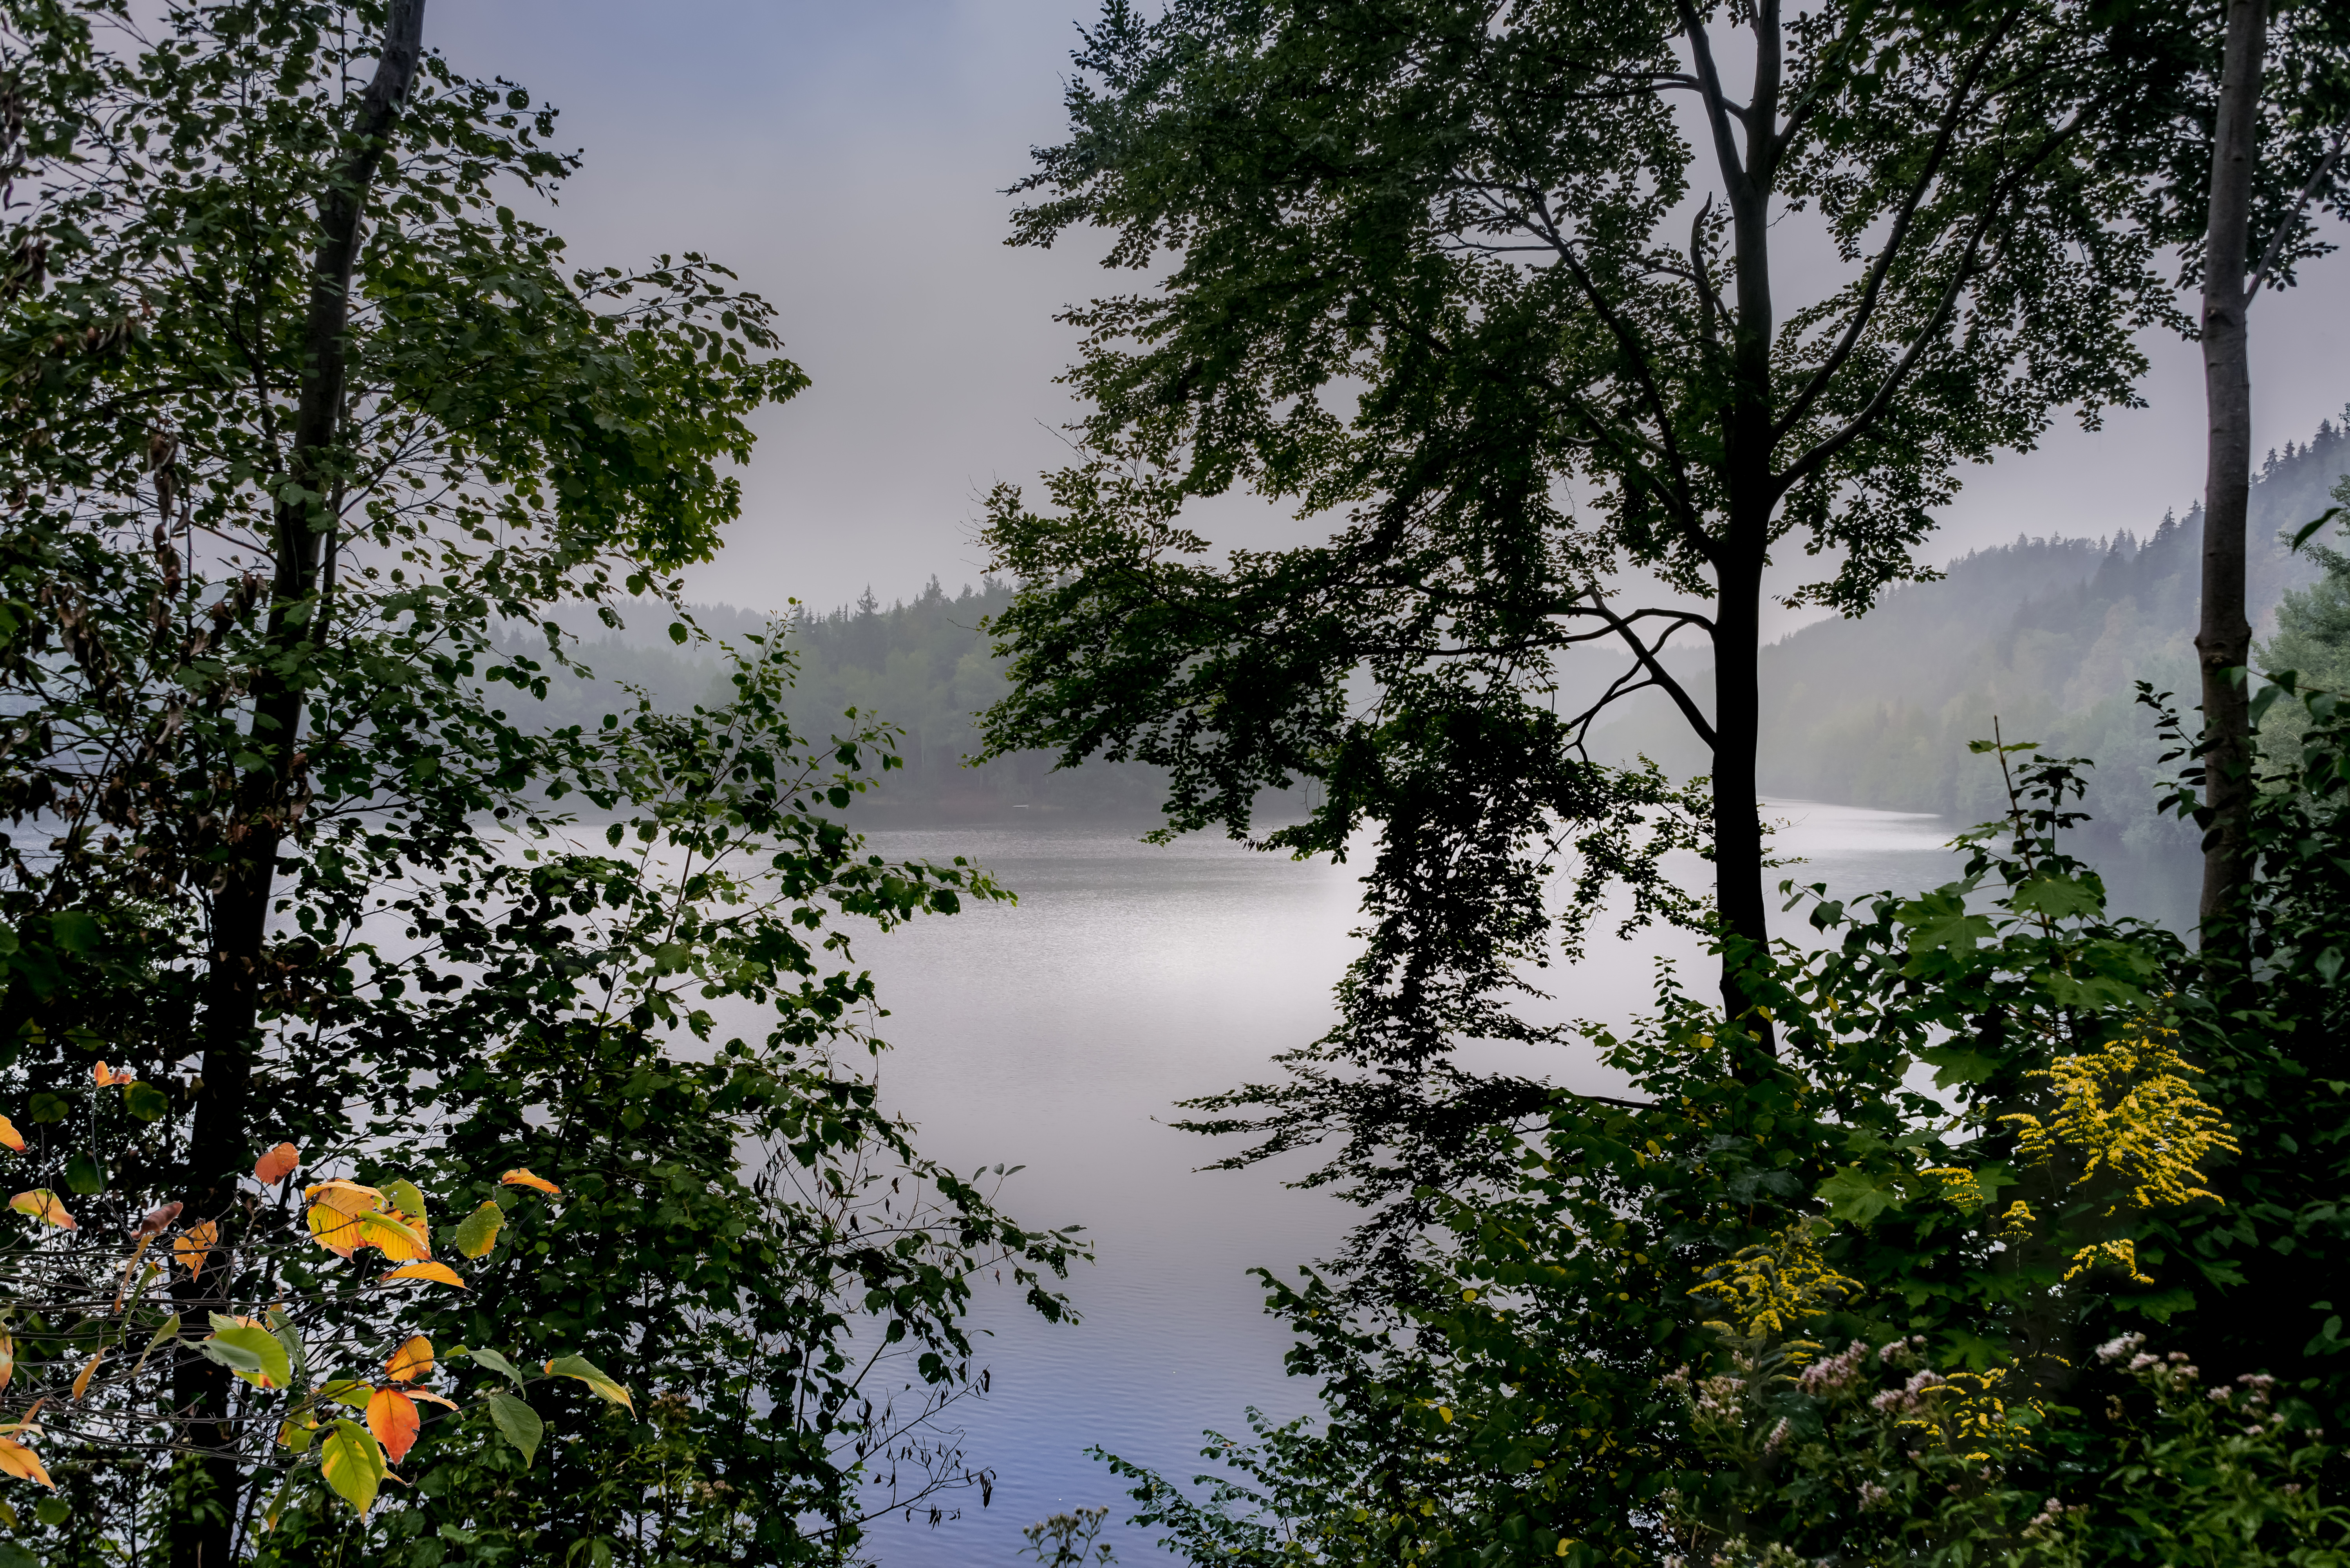
landscape, tree, water, nature, forest, outdoor, wilderness, silhouette, plant, fog, mist, morning, leaf, flower, lake, river, foggy, foliage, reflection, jungle, weather, austria, trees, leaves, riverbank, vegetation, rainforest, wetland, at, fluss, bume, habitat, ecosystem, sterreich, niedersterreich, kamp, watercourse, waldviertel, riverbend, loweraustria, mottingeramt, natural environment, atmospheric phenomenon, woody plant